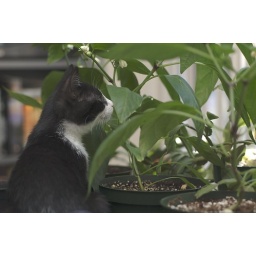
I have some Jalapeno plants growing on my desk. Domino like sitting in and around them.